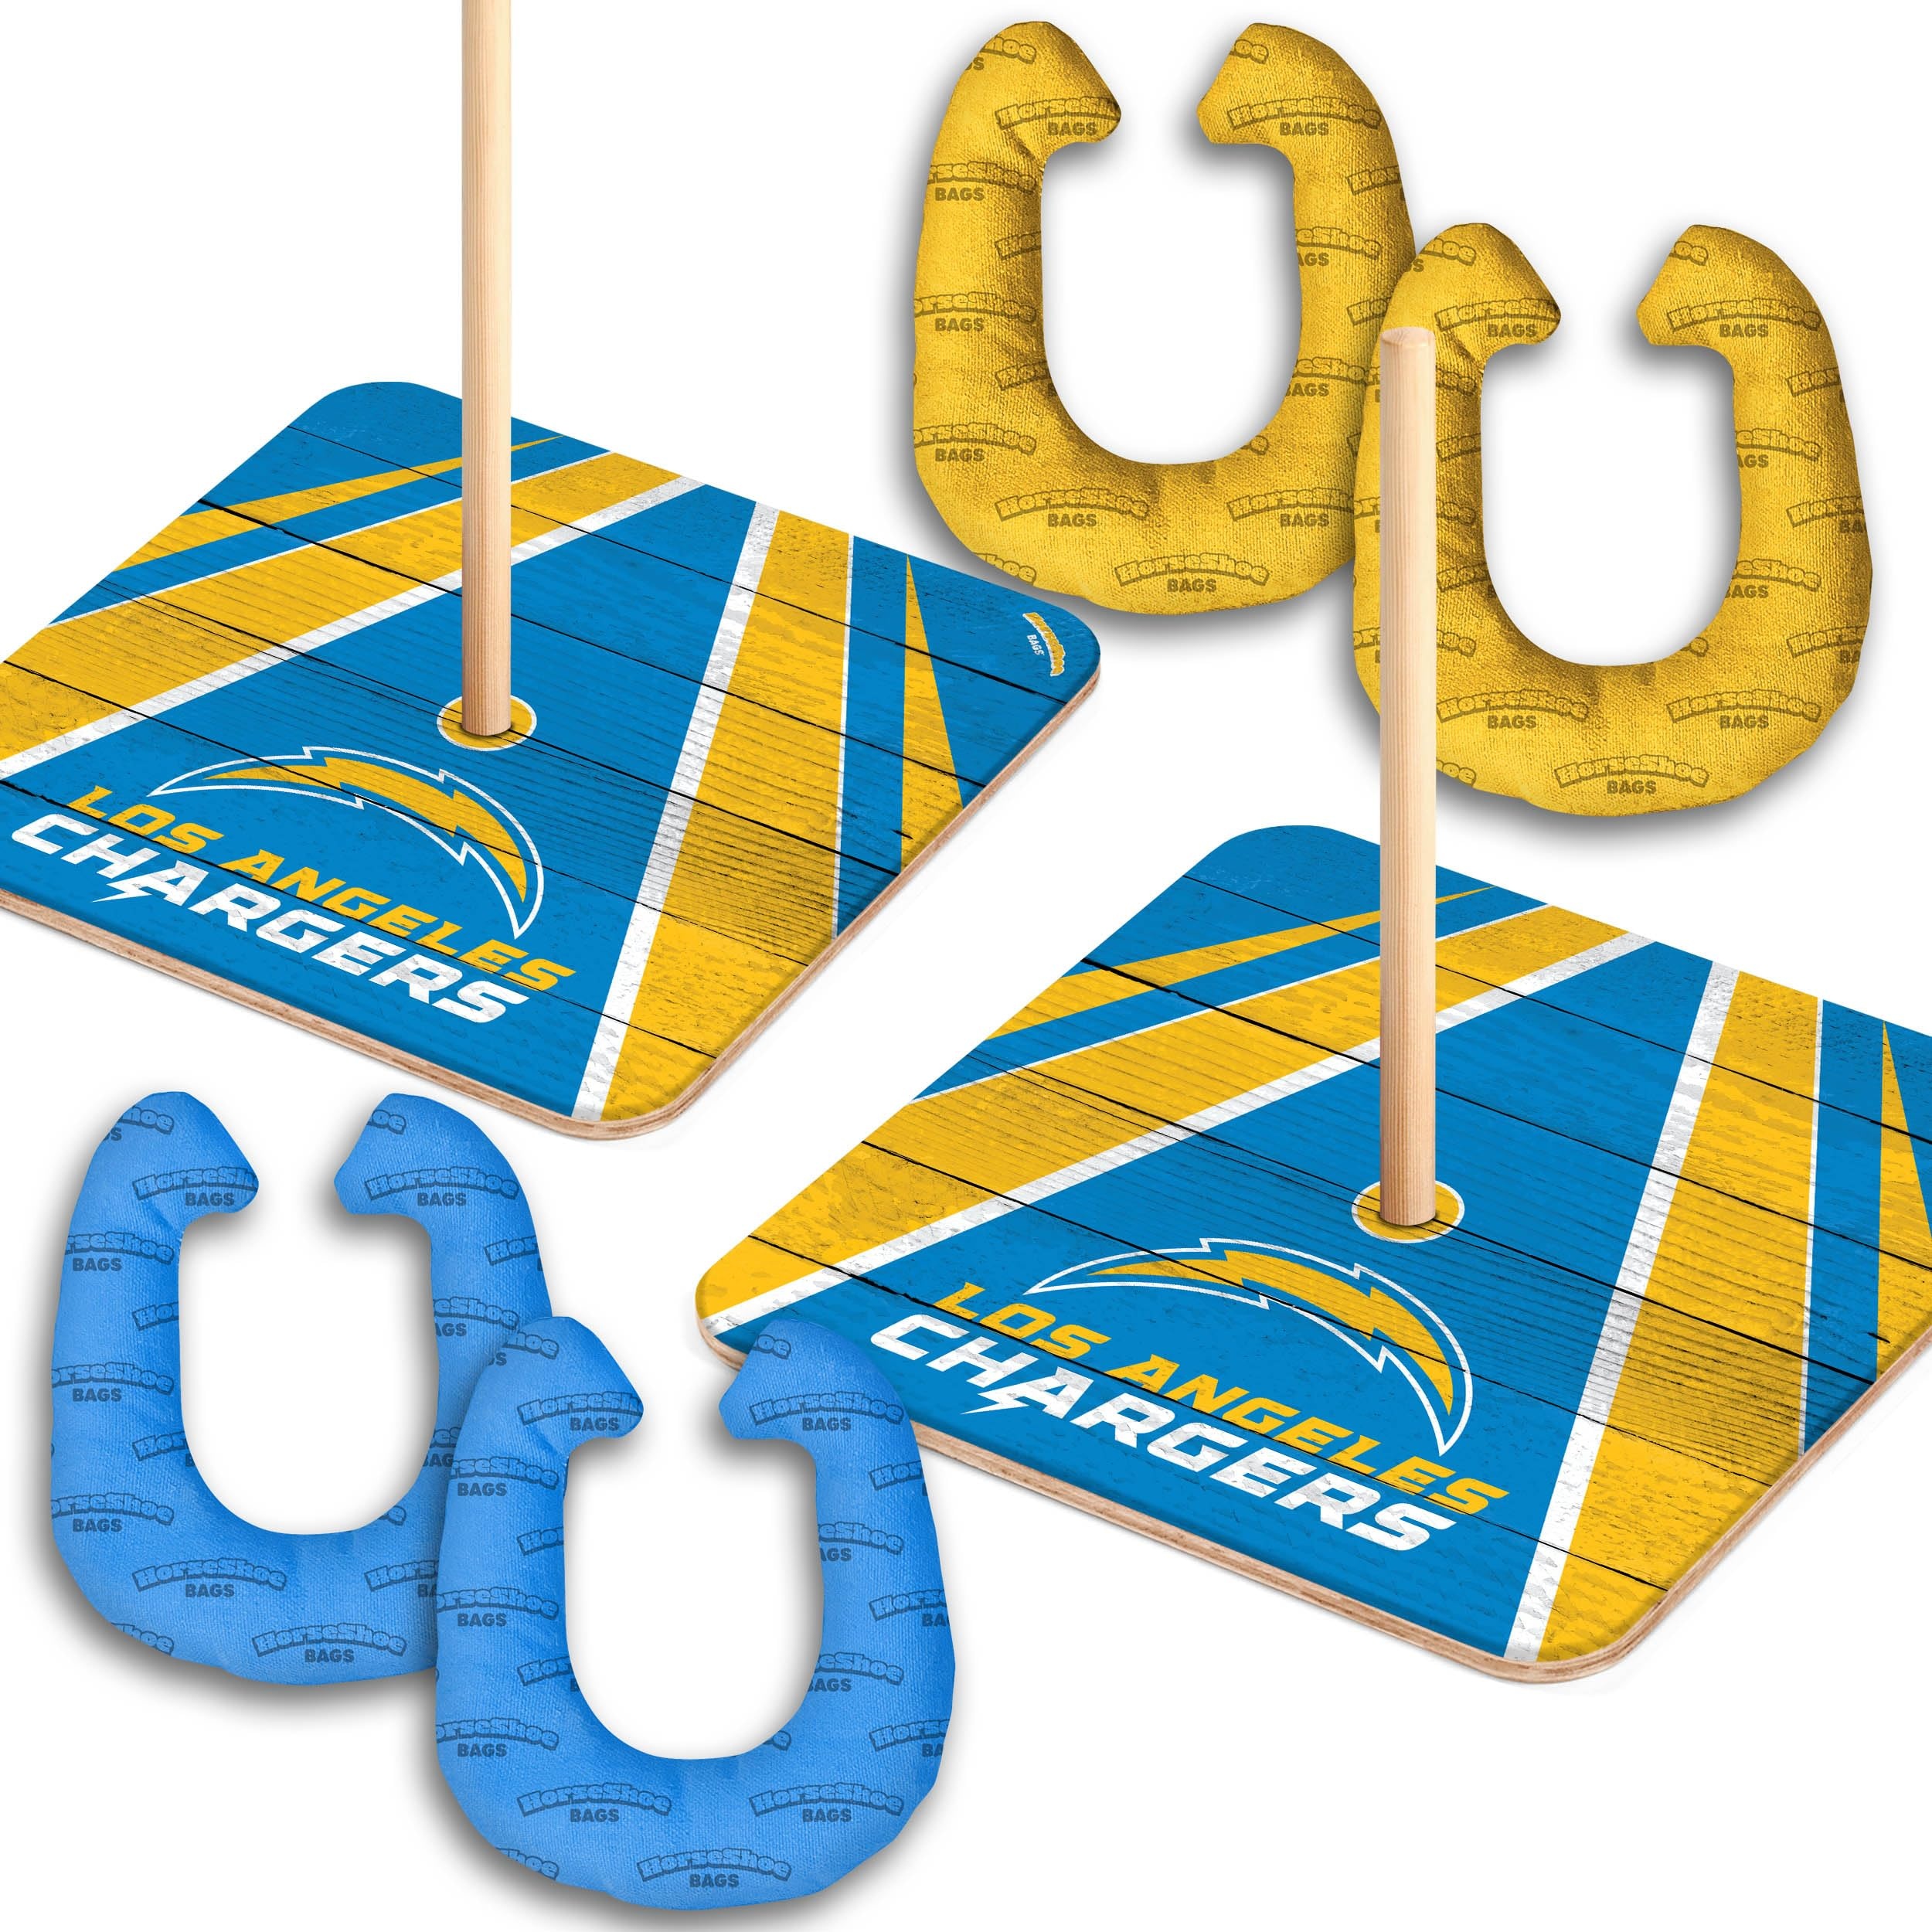
YouTheFan NFL Los Angeles Chargers Horseshoe Bags Game
Color: Team Colors Features: Horseshoe bags in all-weather durable fabric, filled with resin beads Includes 2 all-wood game boards with 14” wood posts, 4 team-colored horseshoe bags, bag carrying case Officially-licensed team logo and graphics printed directly on board for better durability Easy to carry and quick to set up anywhere YouTheFan is the home of officially licensed sports products designed specifically for you, the fan. Our awesome products include StadiumViews, 3D Fan Banners, Sportulas, Grill Sets, Boaster Drink Coasters, and team puzzles. Hundreds of officially licensed NFL, NCAA and NHL teams. Details: The classic toss game just got a friendlier upgrade! Made of durable fabric and filled with resin beads, Horseshoe Bags are the safe way to play inside or outside, on any surface. Plus, lucky players of all ages can represent their favorite team with official logo and colors! EAN: 0840364607732 Release Date: 04-06-2024 Binding: Apparel Part Number: 4607732 model number: 4607732
Brand: YouTheFan
Category: Sporting Goods > Outdoor Recreation > Outdoor Games > Lawn Games > Horseshoe Sets